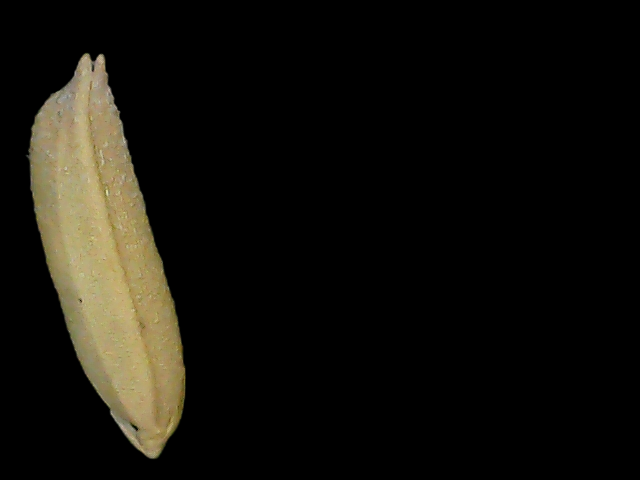
Rice variety: Bd85